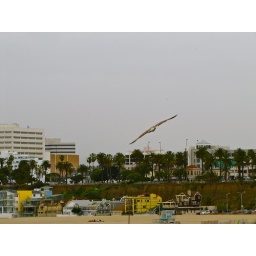
Bird flying over the ocean